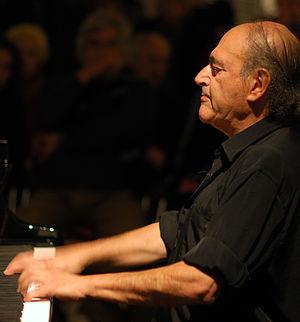
Carles Santos Ventura est un musicien, pianiste et compositeur catalan.